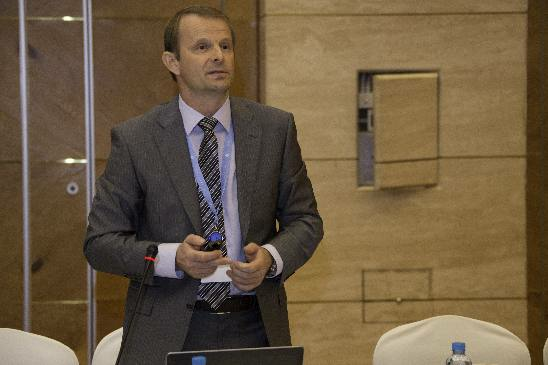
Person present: Yes